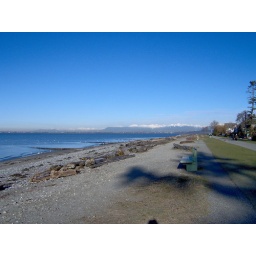
our daily walk, bald eagles, golden eagles, blue herons and surrounded by mountains with fresh snow .... truly beautiful